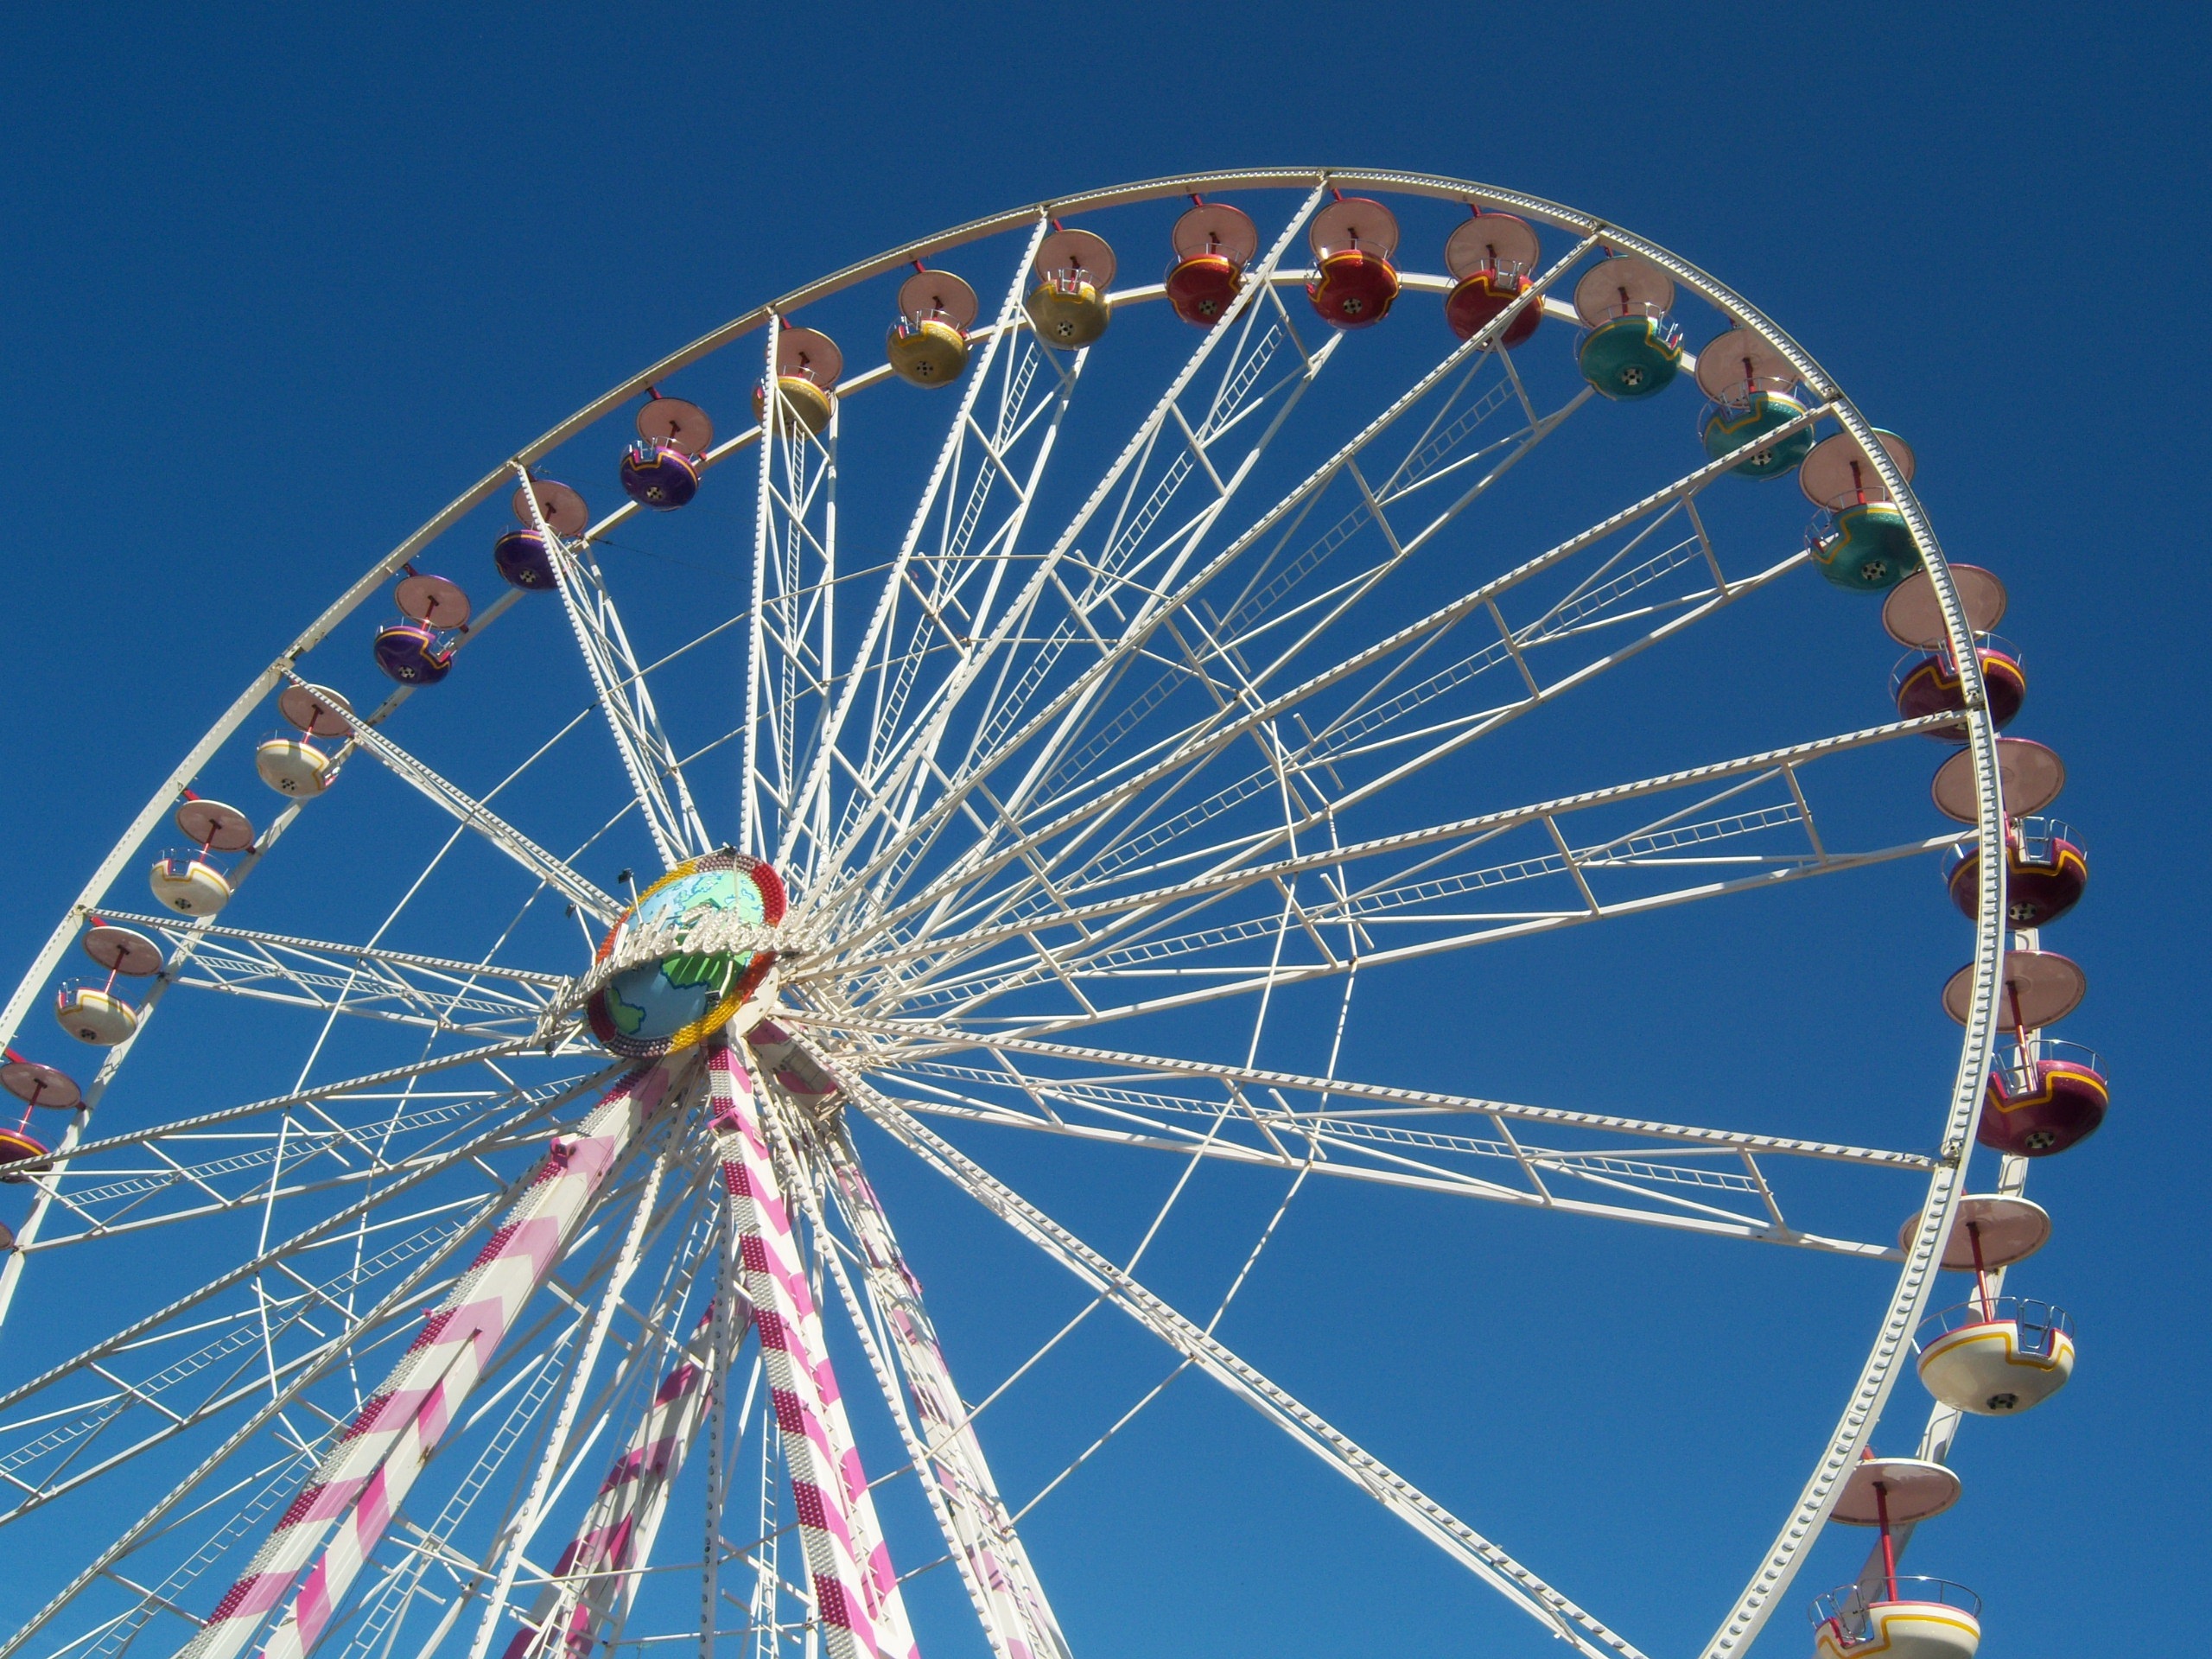
fly, recreation, high, ferris wheel, amusement park, colorful, vision, outlook, tourist attraction, bird's eye view, outdoor recreation, geographical feature